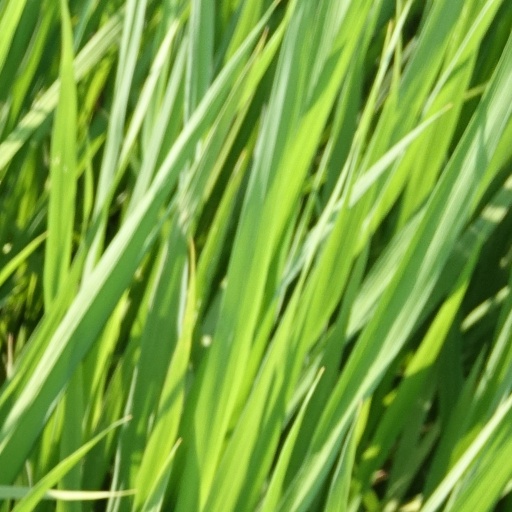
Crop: rice